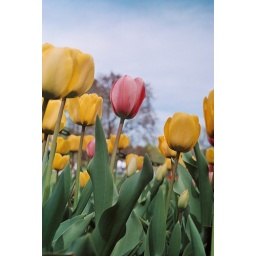
The one pink tulip in a sea of yellow ones